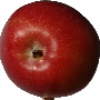
Label: braeburn_apple